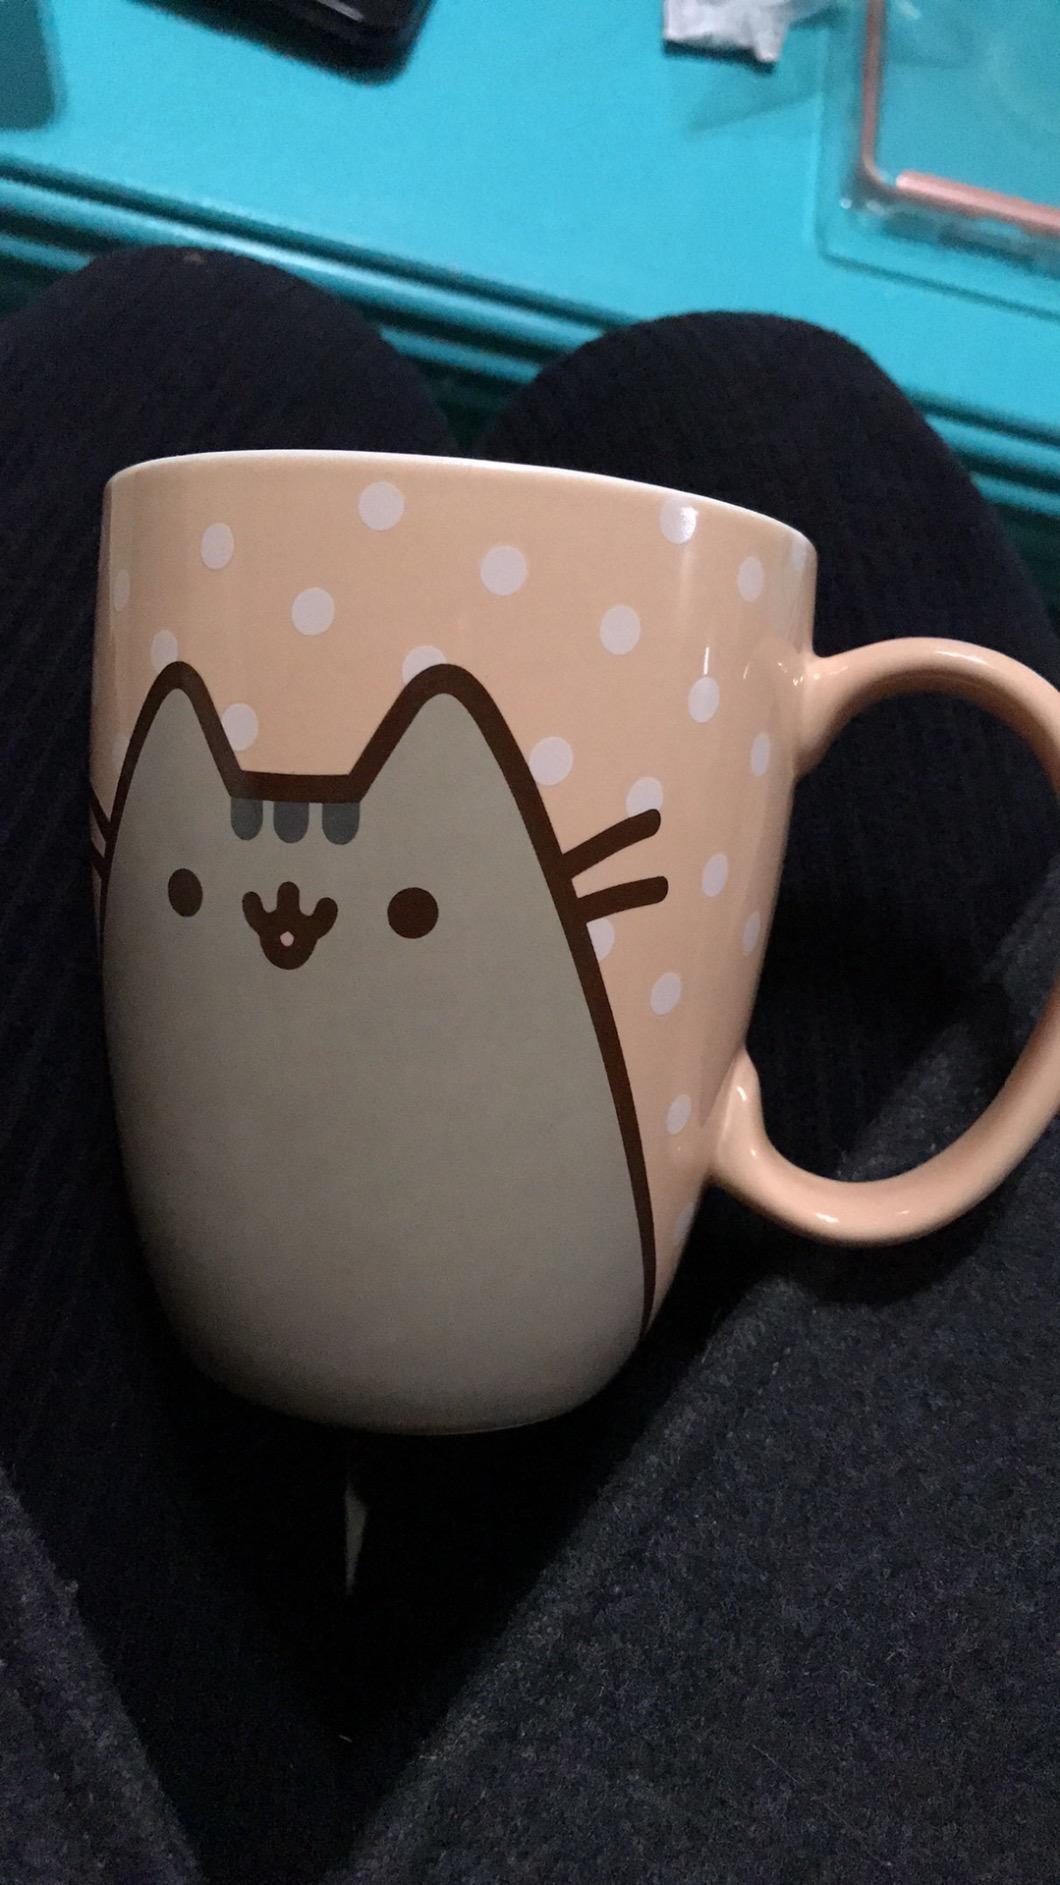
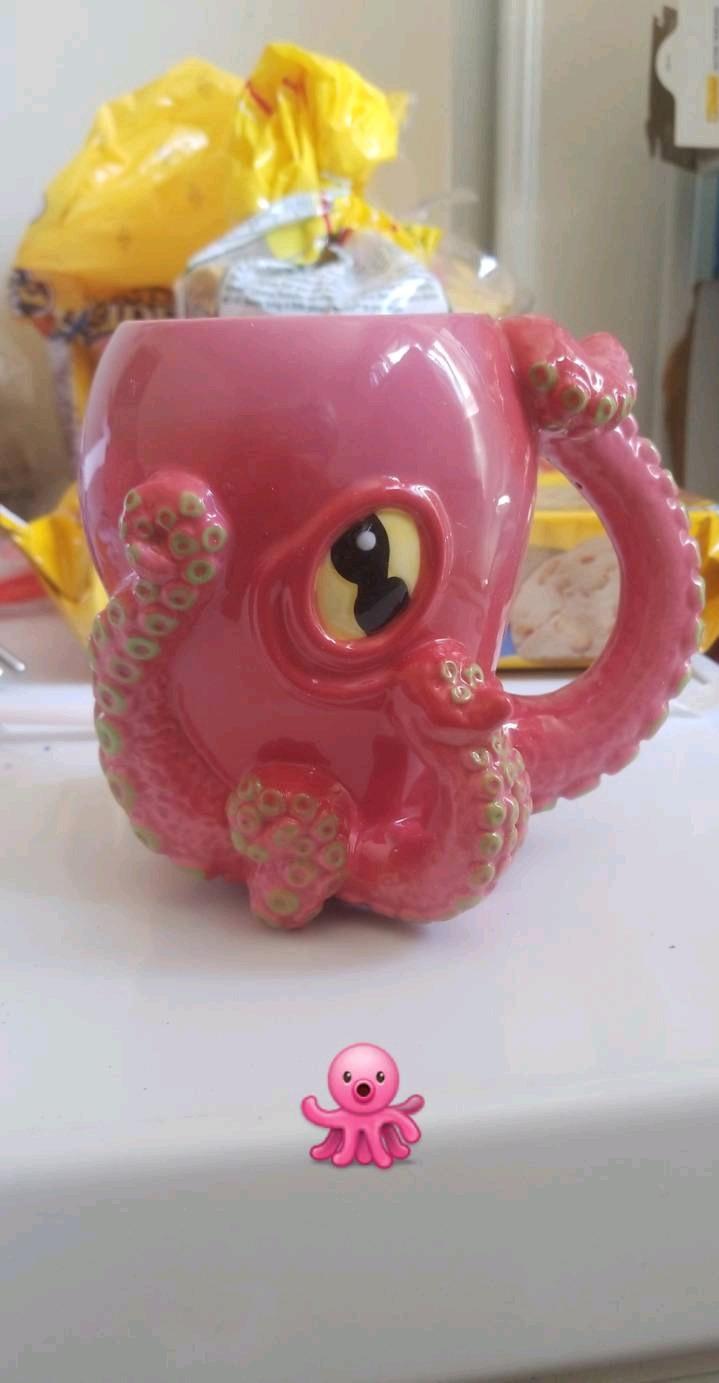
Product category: items_mug
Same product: no